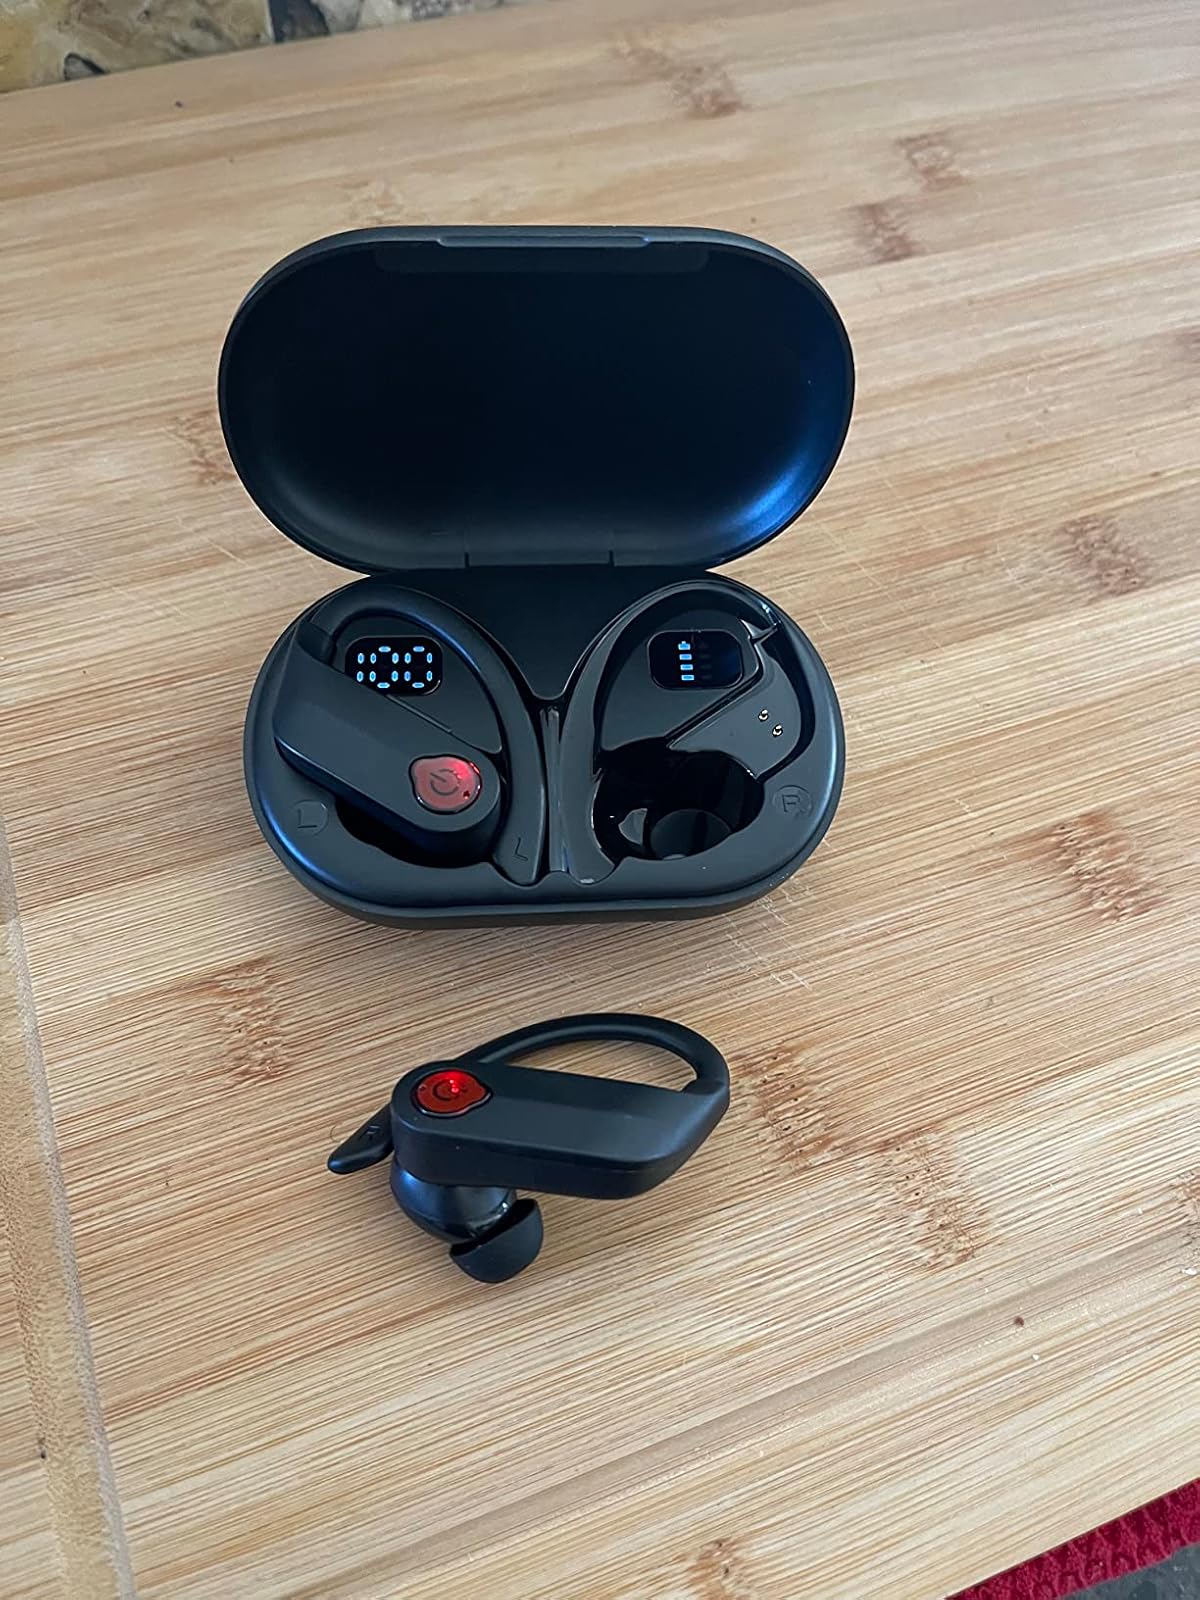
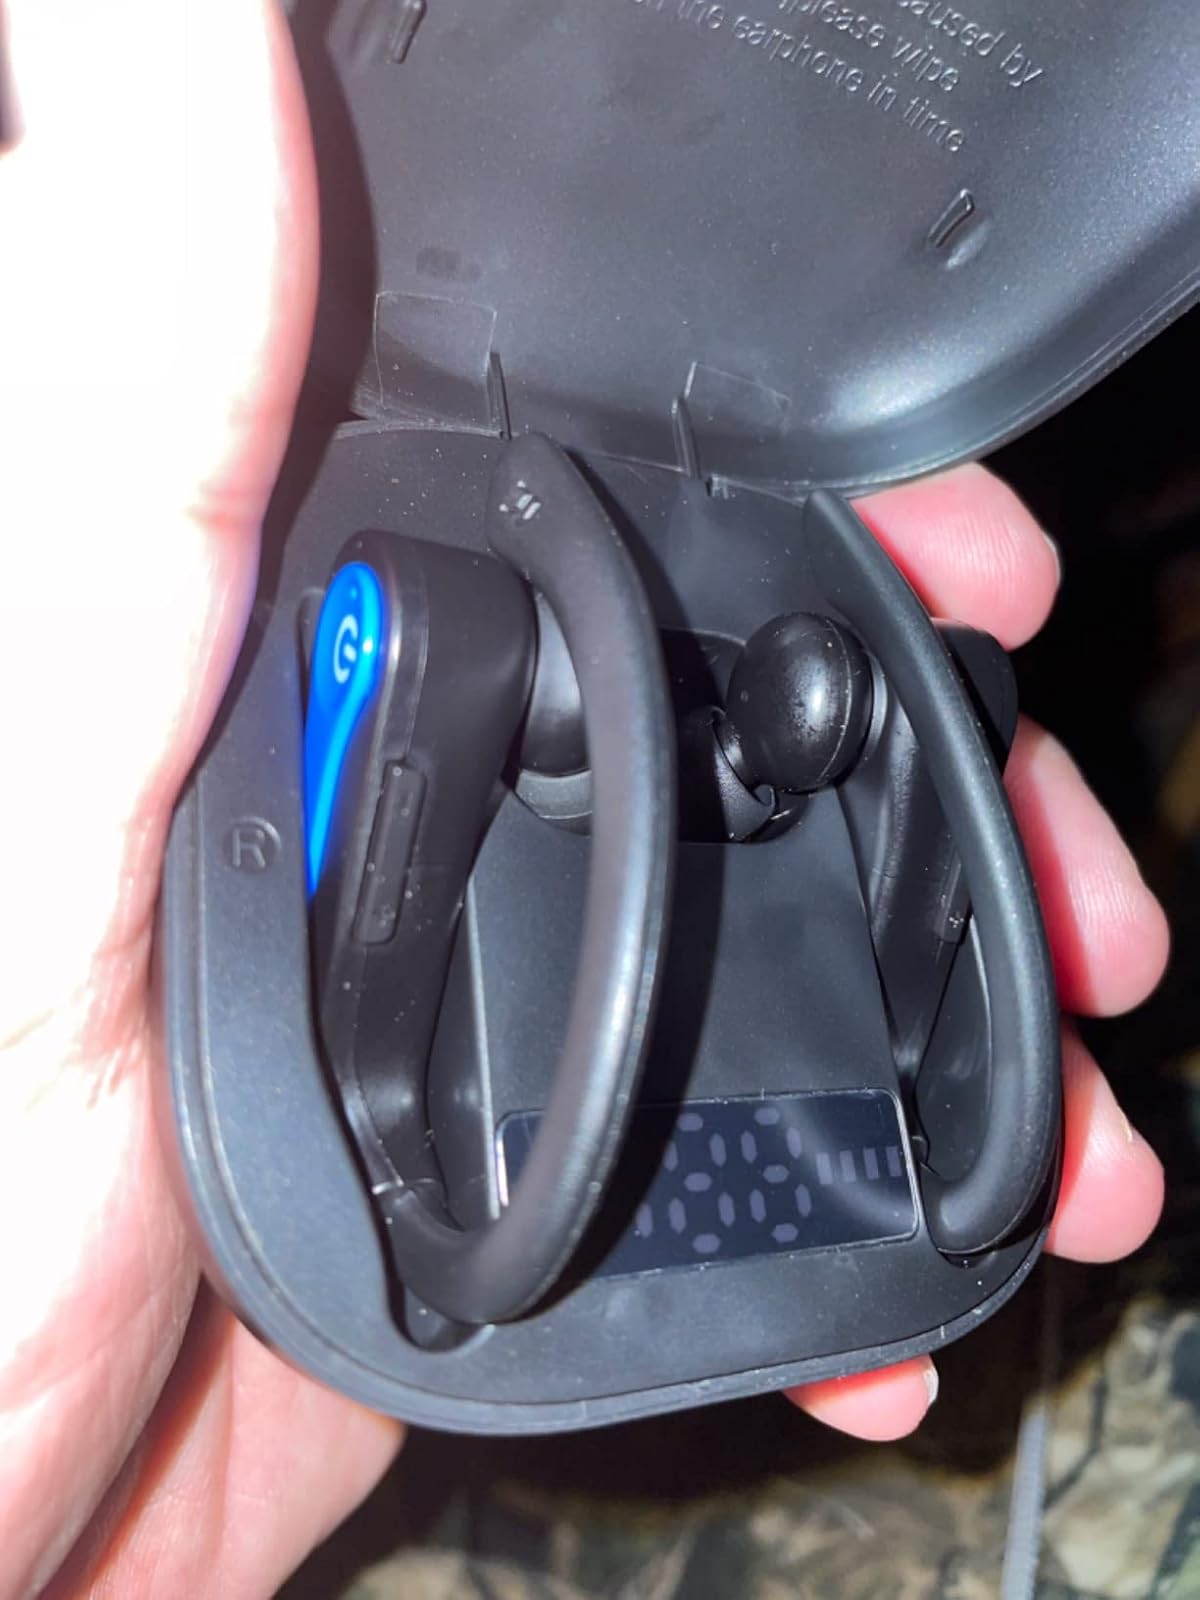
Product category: earbuds
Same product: no